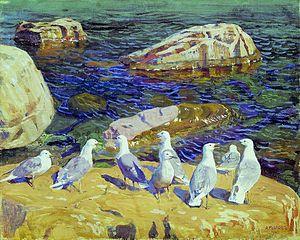
« Dans l'azur bleu» est un tableau du peintre russe Arkadi Rylov, réalisé en 1918. Il est exposé à Moscou à la Galerie Tretiakov. Ses dimensions sont de 109 sur 152 cm.